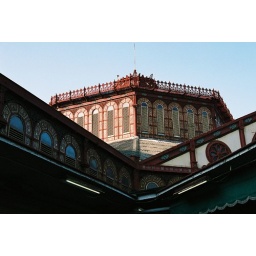
The roof of a market building in Barcelona.